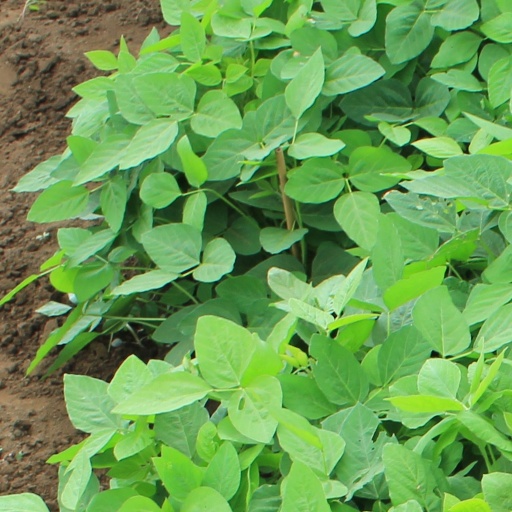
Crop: soybean